Saint-Jean-des-Champs

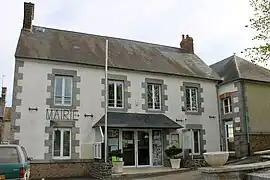
The town hall

Saint-Jean-des-Champs is a commune in the Manche department in Normandy in north-western France.